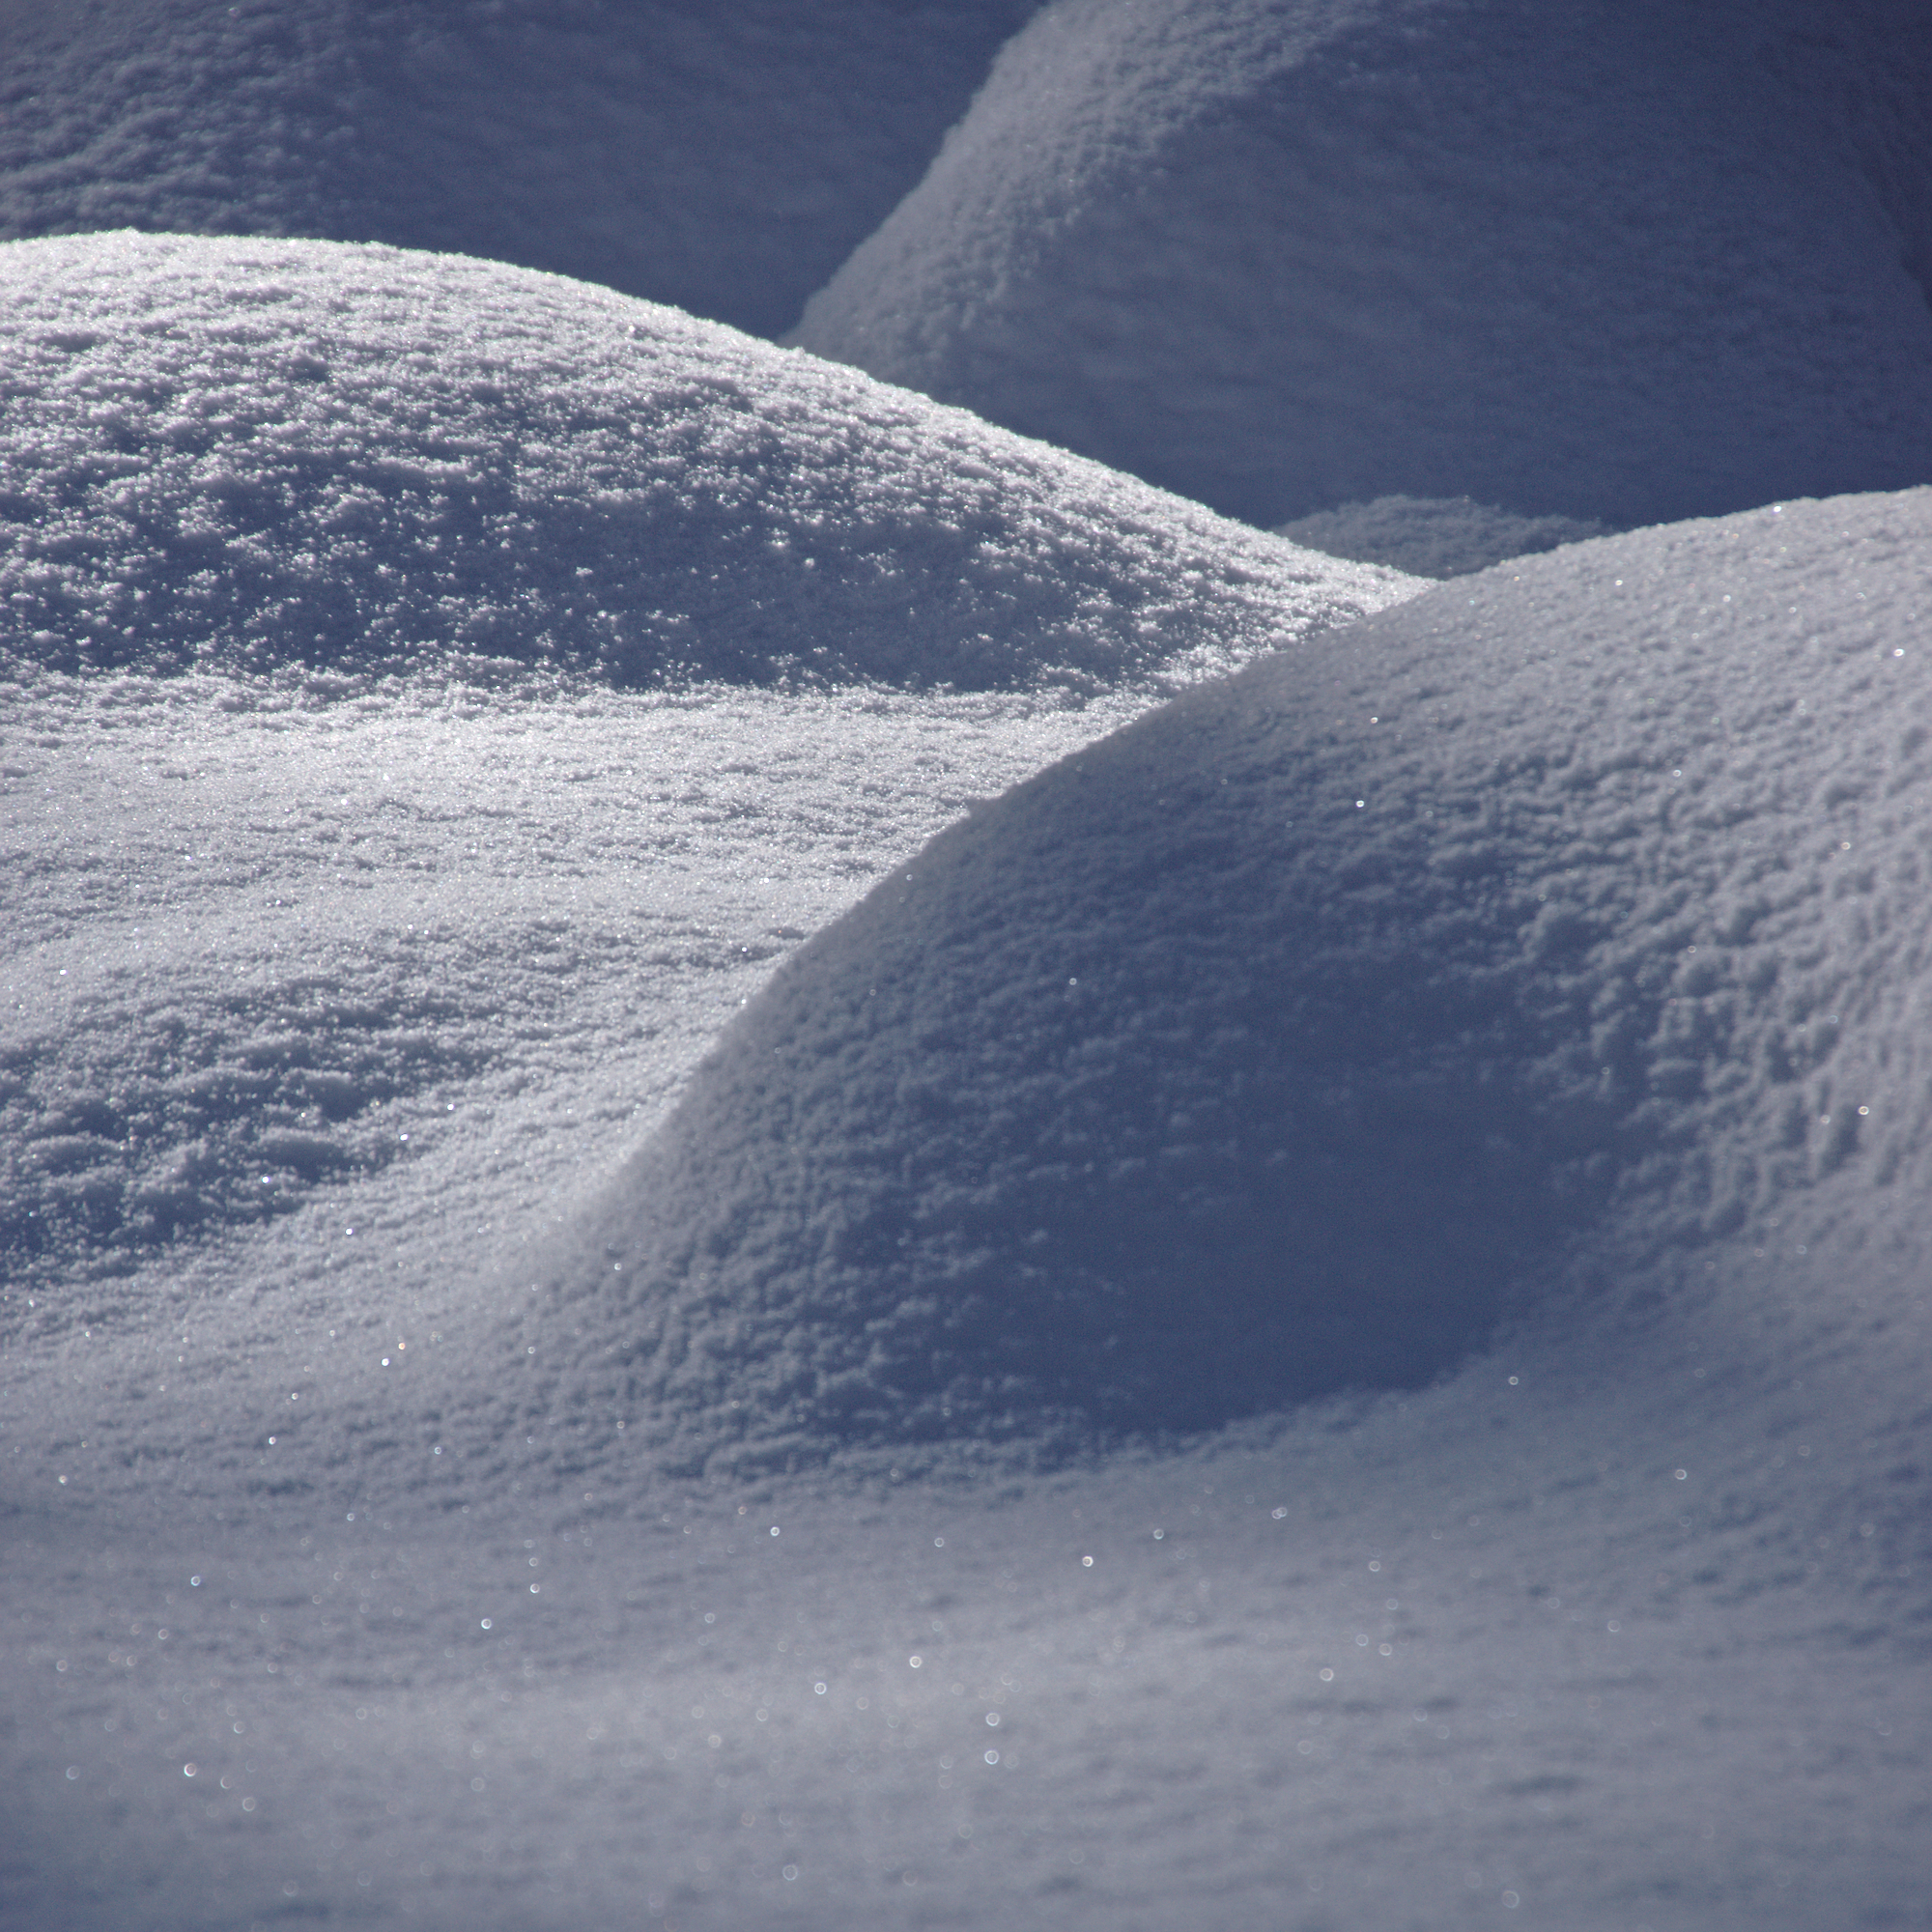
nature, snow, cold, winter, abstract, white, texture, wave, ice, glacier, weather, blue, arctic, iceberg, freezing, arctic ocean, glacial landform, geological phenomenon, wind wave, ice cap